Caspian Guard Initiative

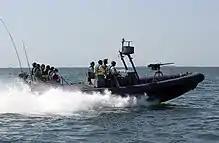

The Caspian Guard Initiative is a United States Department of Defense regional security program. The program is designed to coordinate activities in Azerbaijan and Kazakhstan with those of U.S. Central Command and other U.S. government agencies to enhance Caspian Sea security. The program is officially described as assisting the two countries in improving their ability to prevent and, if needed, respond to terrorism, nuclear proliferation, drug and human trafficking, and other transnational threats in the Caspian region. United States European Command is responsible for operations in Azerbaijan.